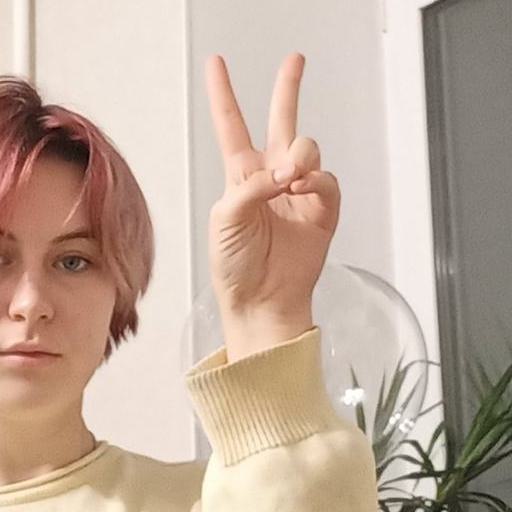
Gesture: peace